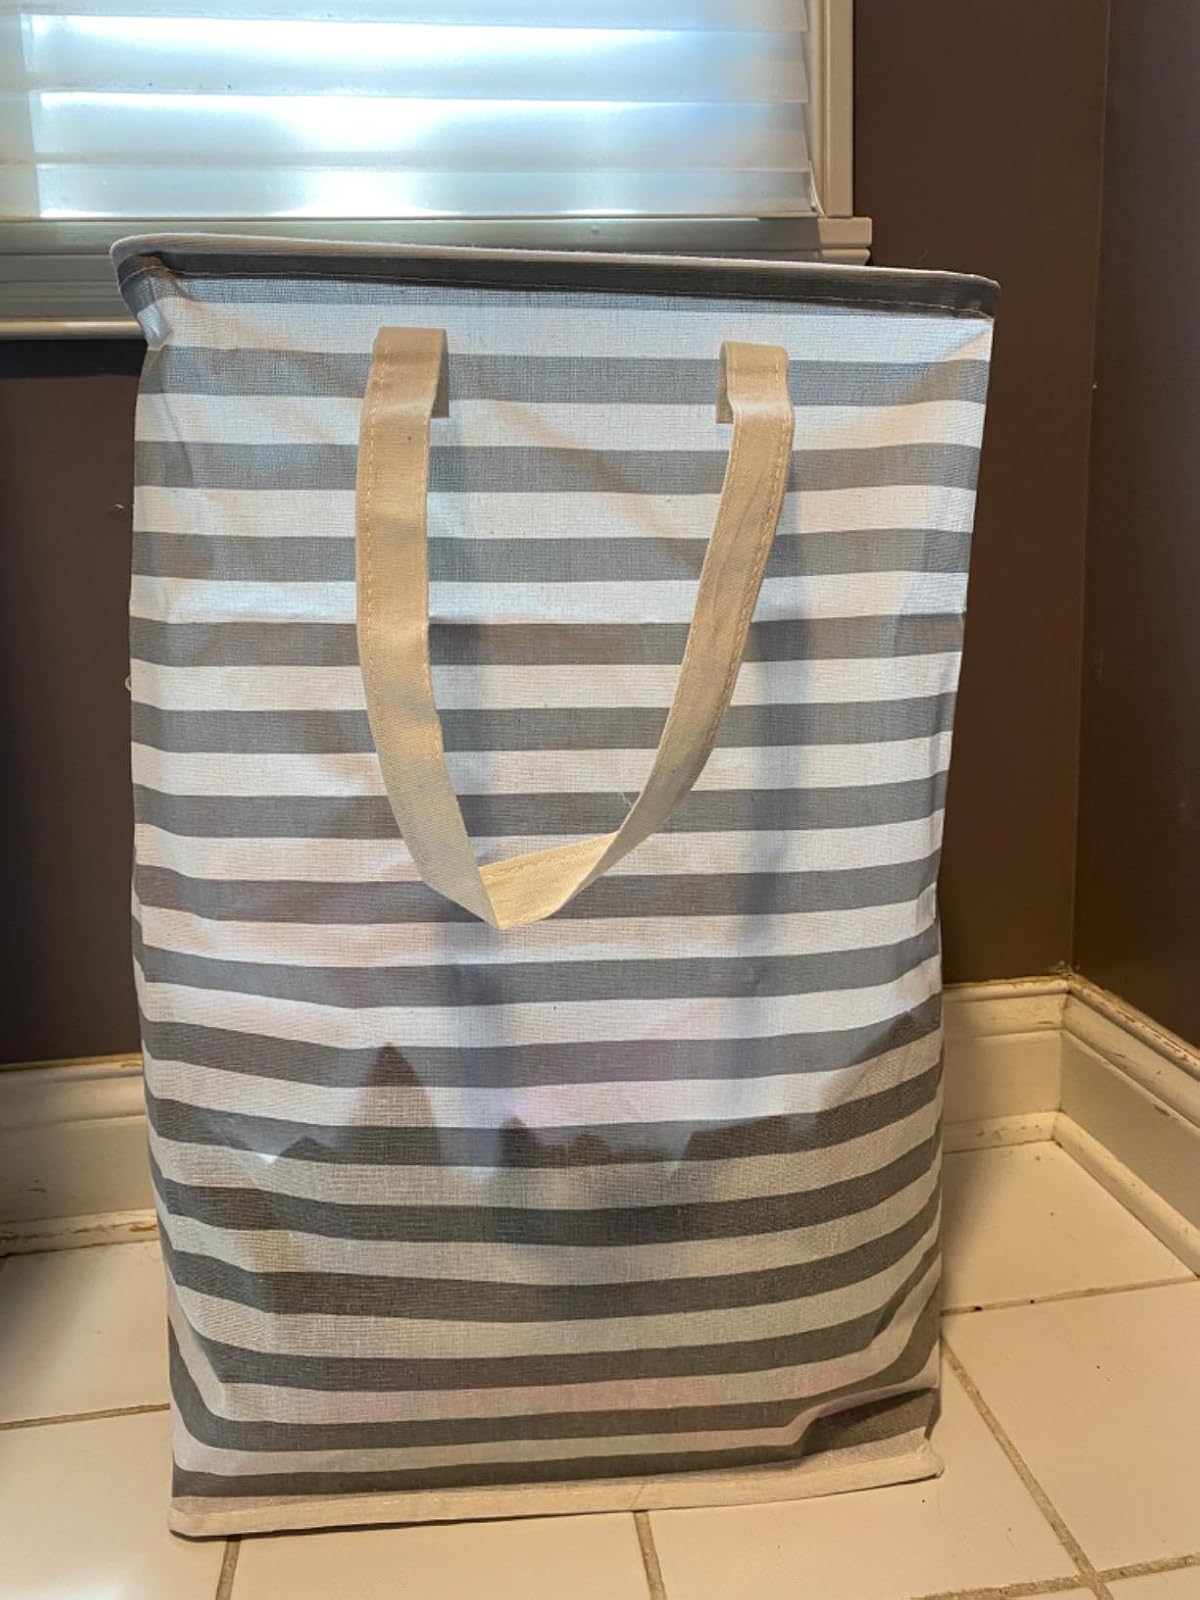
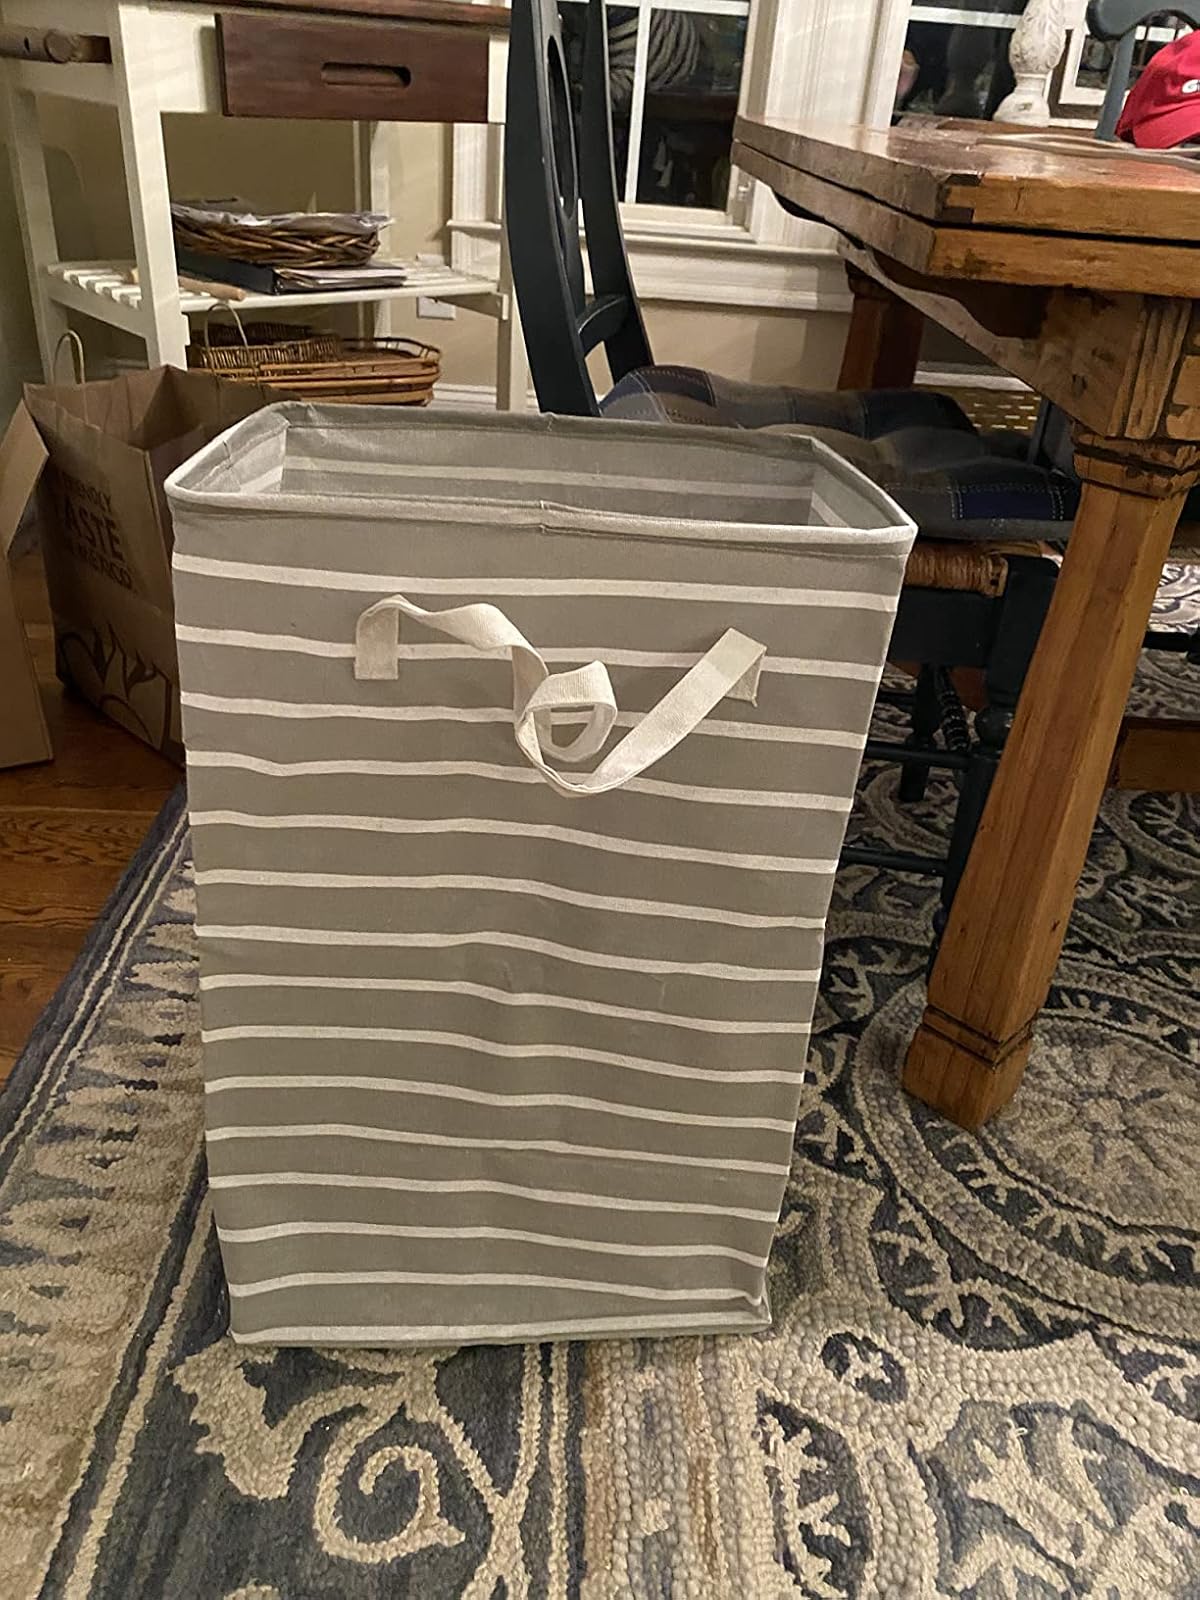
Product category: items_hamper
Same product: no